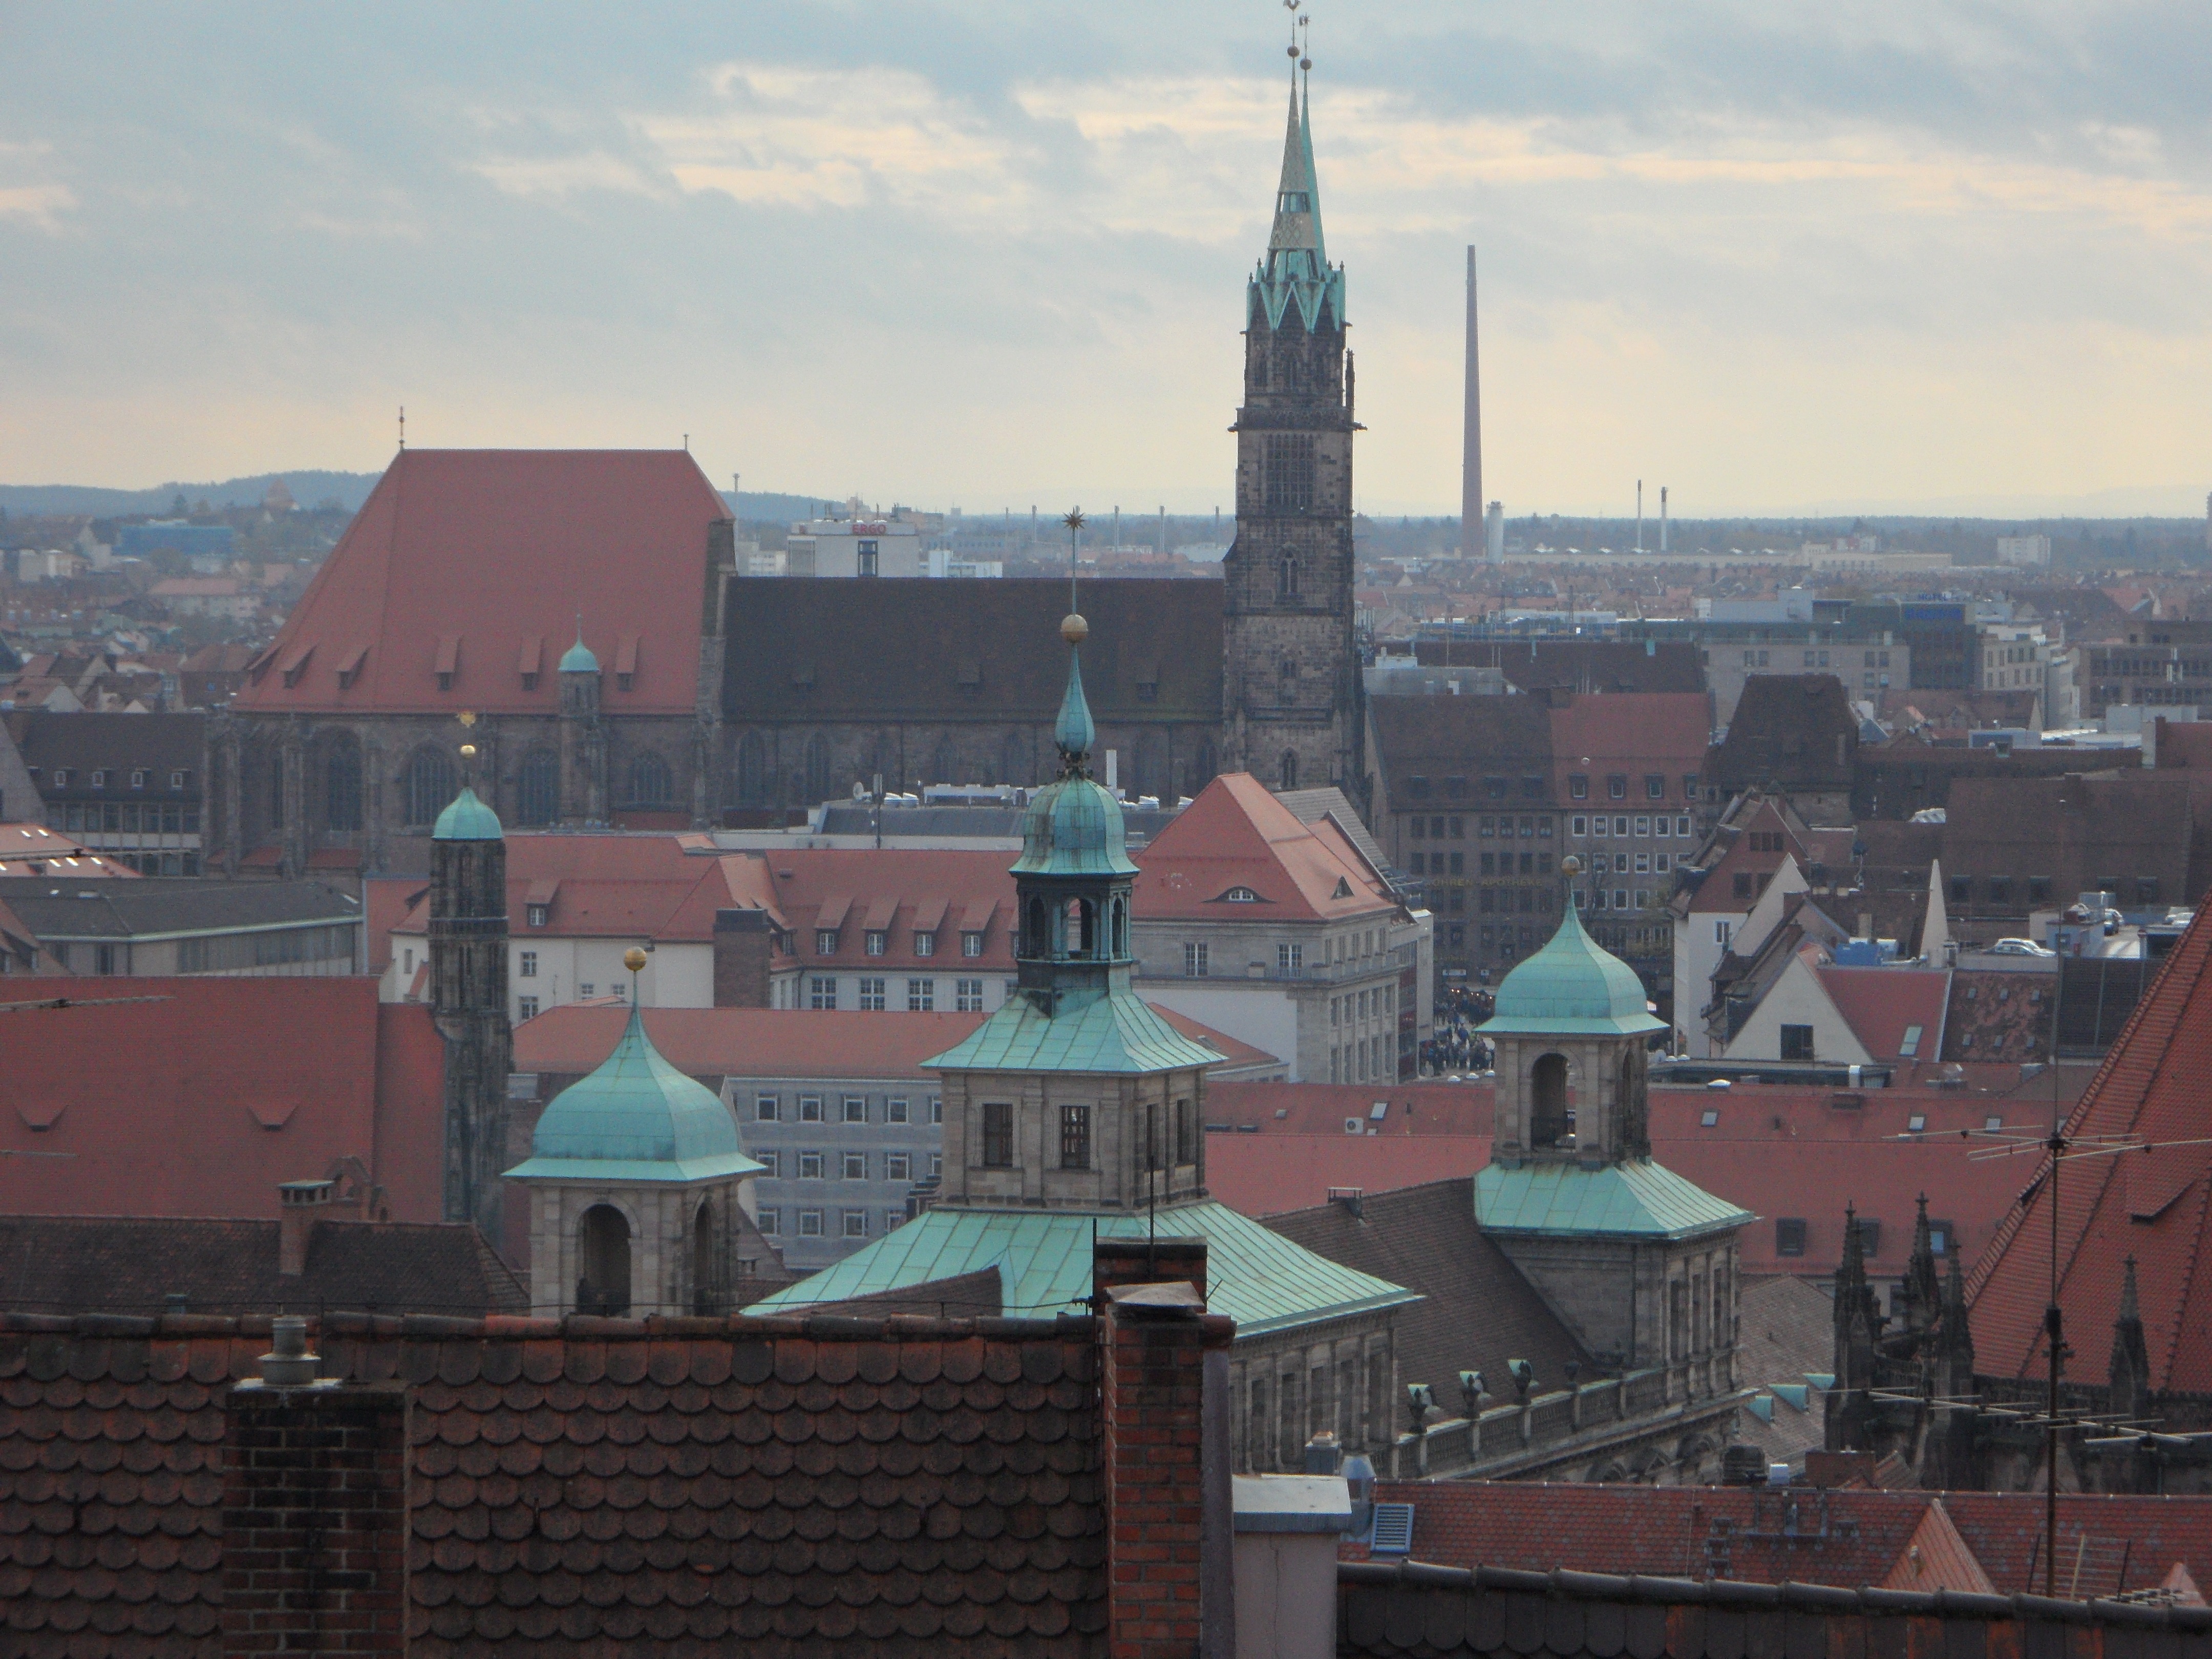
architecture, skyline, view, building, city, skyscraper, cityscape, downtown, evening, landmark, city view, old town, structures, homes, outlook, roofs, nuremberg, urban area, human settlement